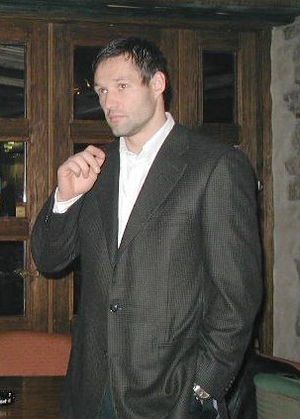
Erki Nool
Erki Nool
Erki Nool
Erki Nool er en tidligere estisk atletikudøver, der vandt guld i tikamp ved både EM i Budapest i 1998 og OL i Sydney 2000. Han vandt desuden sølv i samme disciplin ved VM i Edmonton i 2001 og EM i München i 2002.